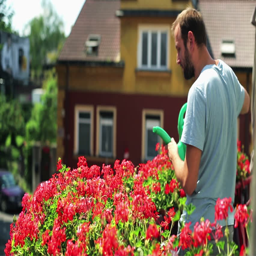
young man watering flowers on the balcony